Rex Pemberton

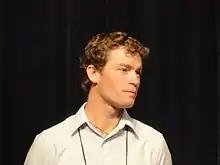
Rex Pemberton at Oracle ThinkQuest Live 2011

Rex Pemberton (born 1983) is an extreme sport participant and motivational speaker, best known as being the youngest male Australian ever to climb Mount Everest.